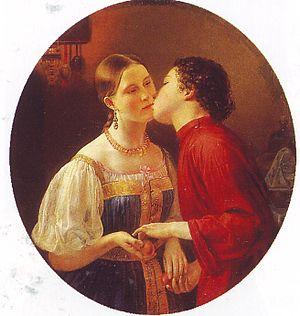
Le lundi de Pâques est le lendemain du jour de Pâques, donc sa date est variable. En 2020, c'est le lundi 13 avril et, en 2021, ce sera le 5 avril.